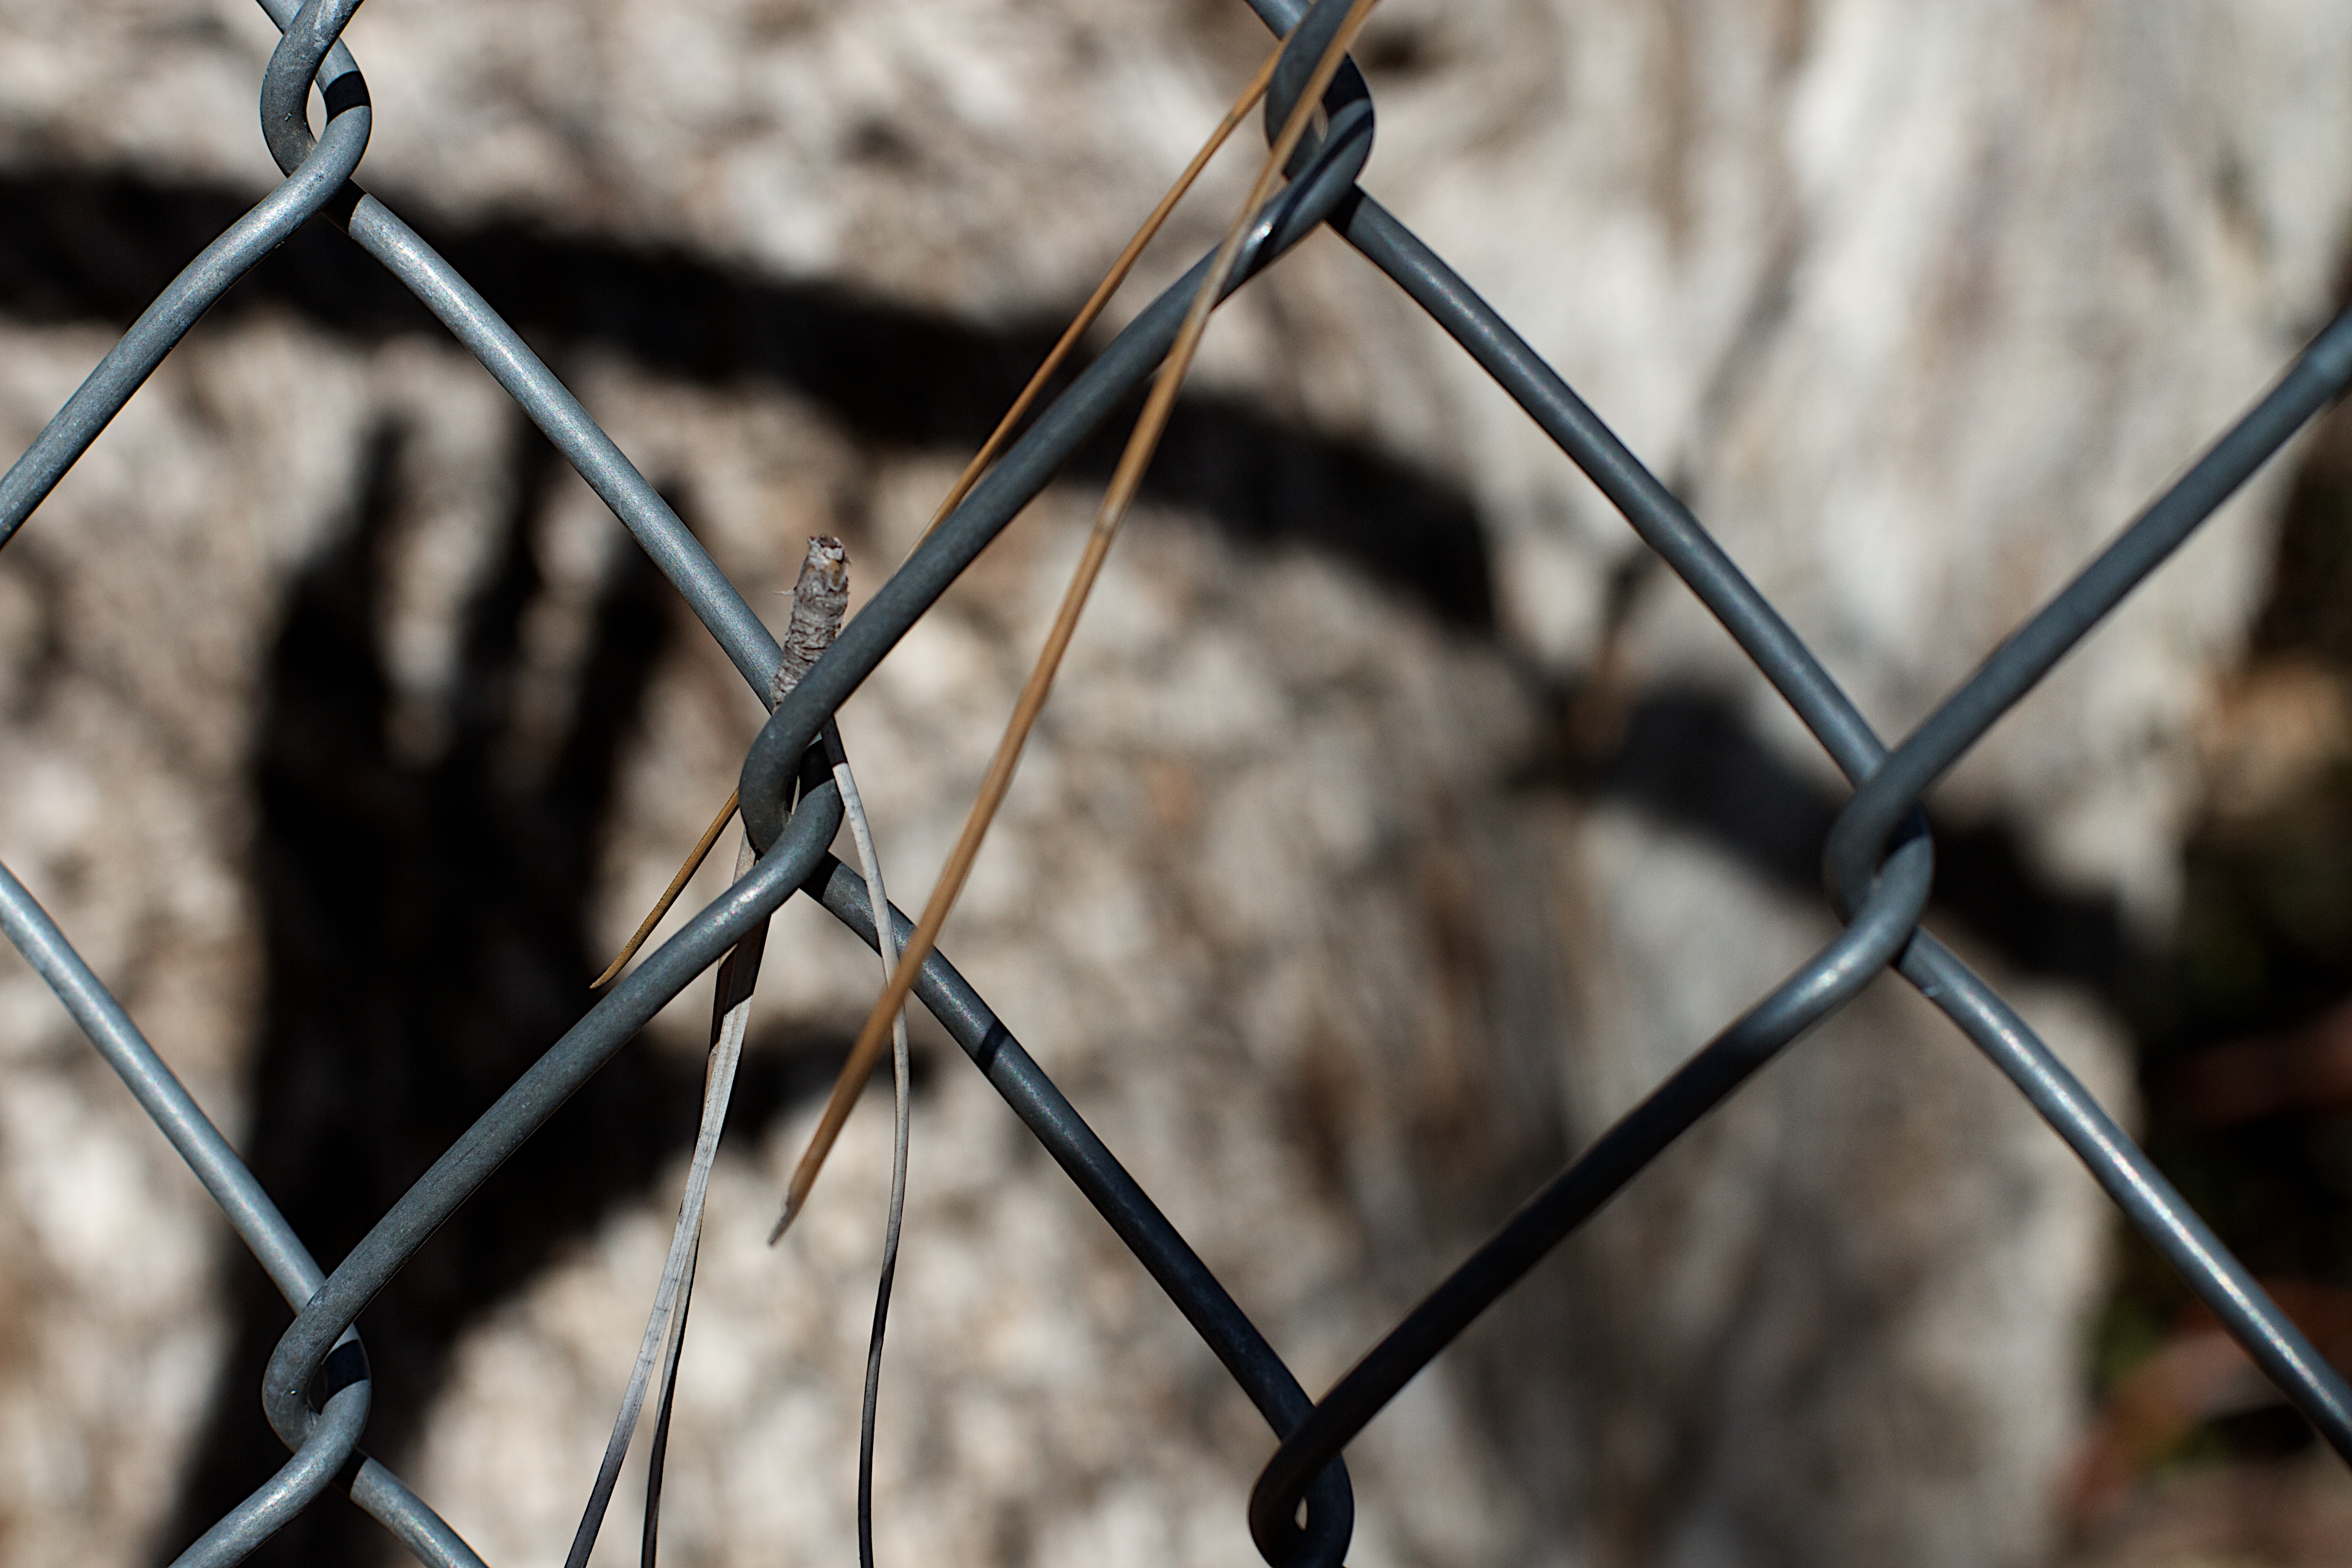
hand, branch, fence, leaf, flower, line, mast, shadow, twig, close up, macro photography, wire fencing, home fencing